Jeanne Demarsy

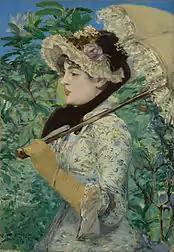
Demarsy in Manet's "Spring" (1881)

Demarsy posed for Manet many times, posing for works like "On the Beach" as well as another portrait. "On the Beach" is a pastel in varying shades of grey that depicts a man and a woman sitting on the shore.